International Wine and Food Society

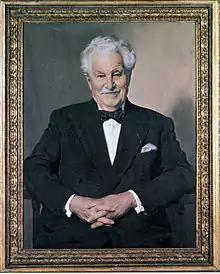
Painting of André Simon

Being an influential figure in the English wine trade, Simon had published a number of books on viticulture including "In Vino Veritas" (1913) and "Wine and the Wine Trade" (1921) where he wrote: "Wine-making is an art which the genius of discovered at the dawn of the world's history, and which has largely contributed to the well-being of mankind and to the growth of all arts ever since."